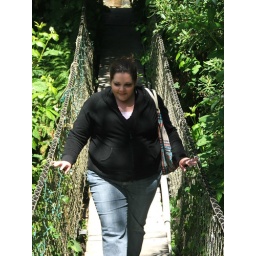
The scary bridge that you have to go across single person by person.